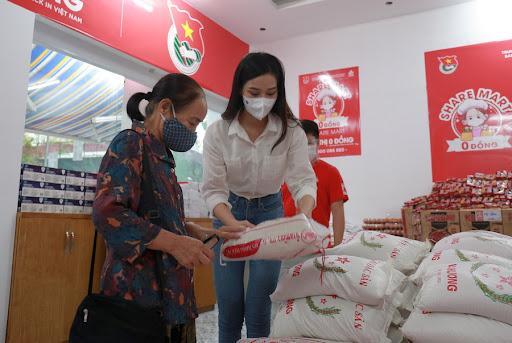
trên tay cô gái mặc áo trắng là một cái túi màu trắng